William Houghton (naturalist)

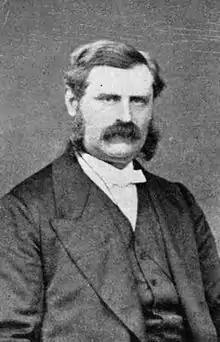
Rev. William Houghton

The Reverend William Houghton (1828–1895) was an English naturalist and clergyman, noted for being the author of "British Fresh-Water Fishes".